Under the Christmas Lights

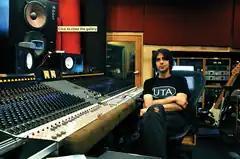
A color photograph of music producer Eric Valentine sitting inside a recording studio.

"Under the Christmas Lights" is a pop and Christmas song with a doo-wop melody. Many instruments were used in the production of the song, including bass, bass trombone, drums, electric guitar, flugelhorn, flute, piano, piccolo, timpani, trombone, and trumpet. The staff at "Rolling Stone" wrote that it sounds like a 1960s holiday song, in response to Stefani who said the parent album was inspired by the Christmas music of Cher, Phil Spector, and the Osmonds.